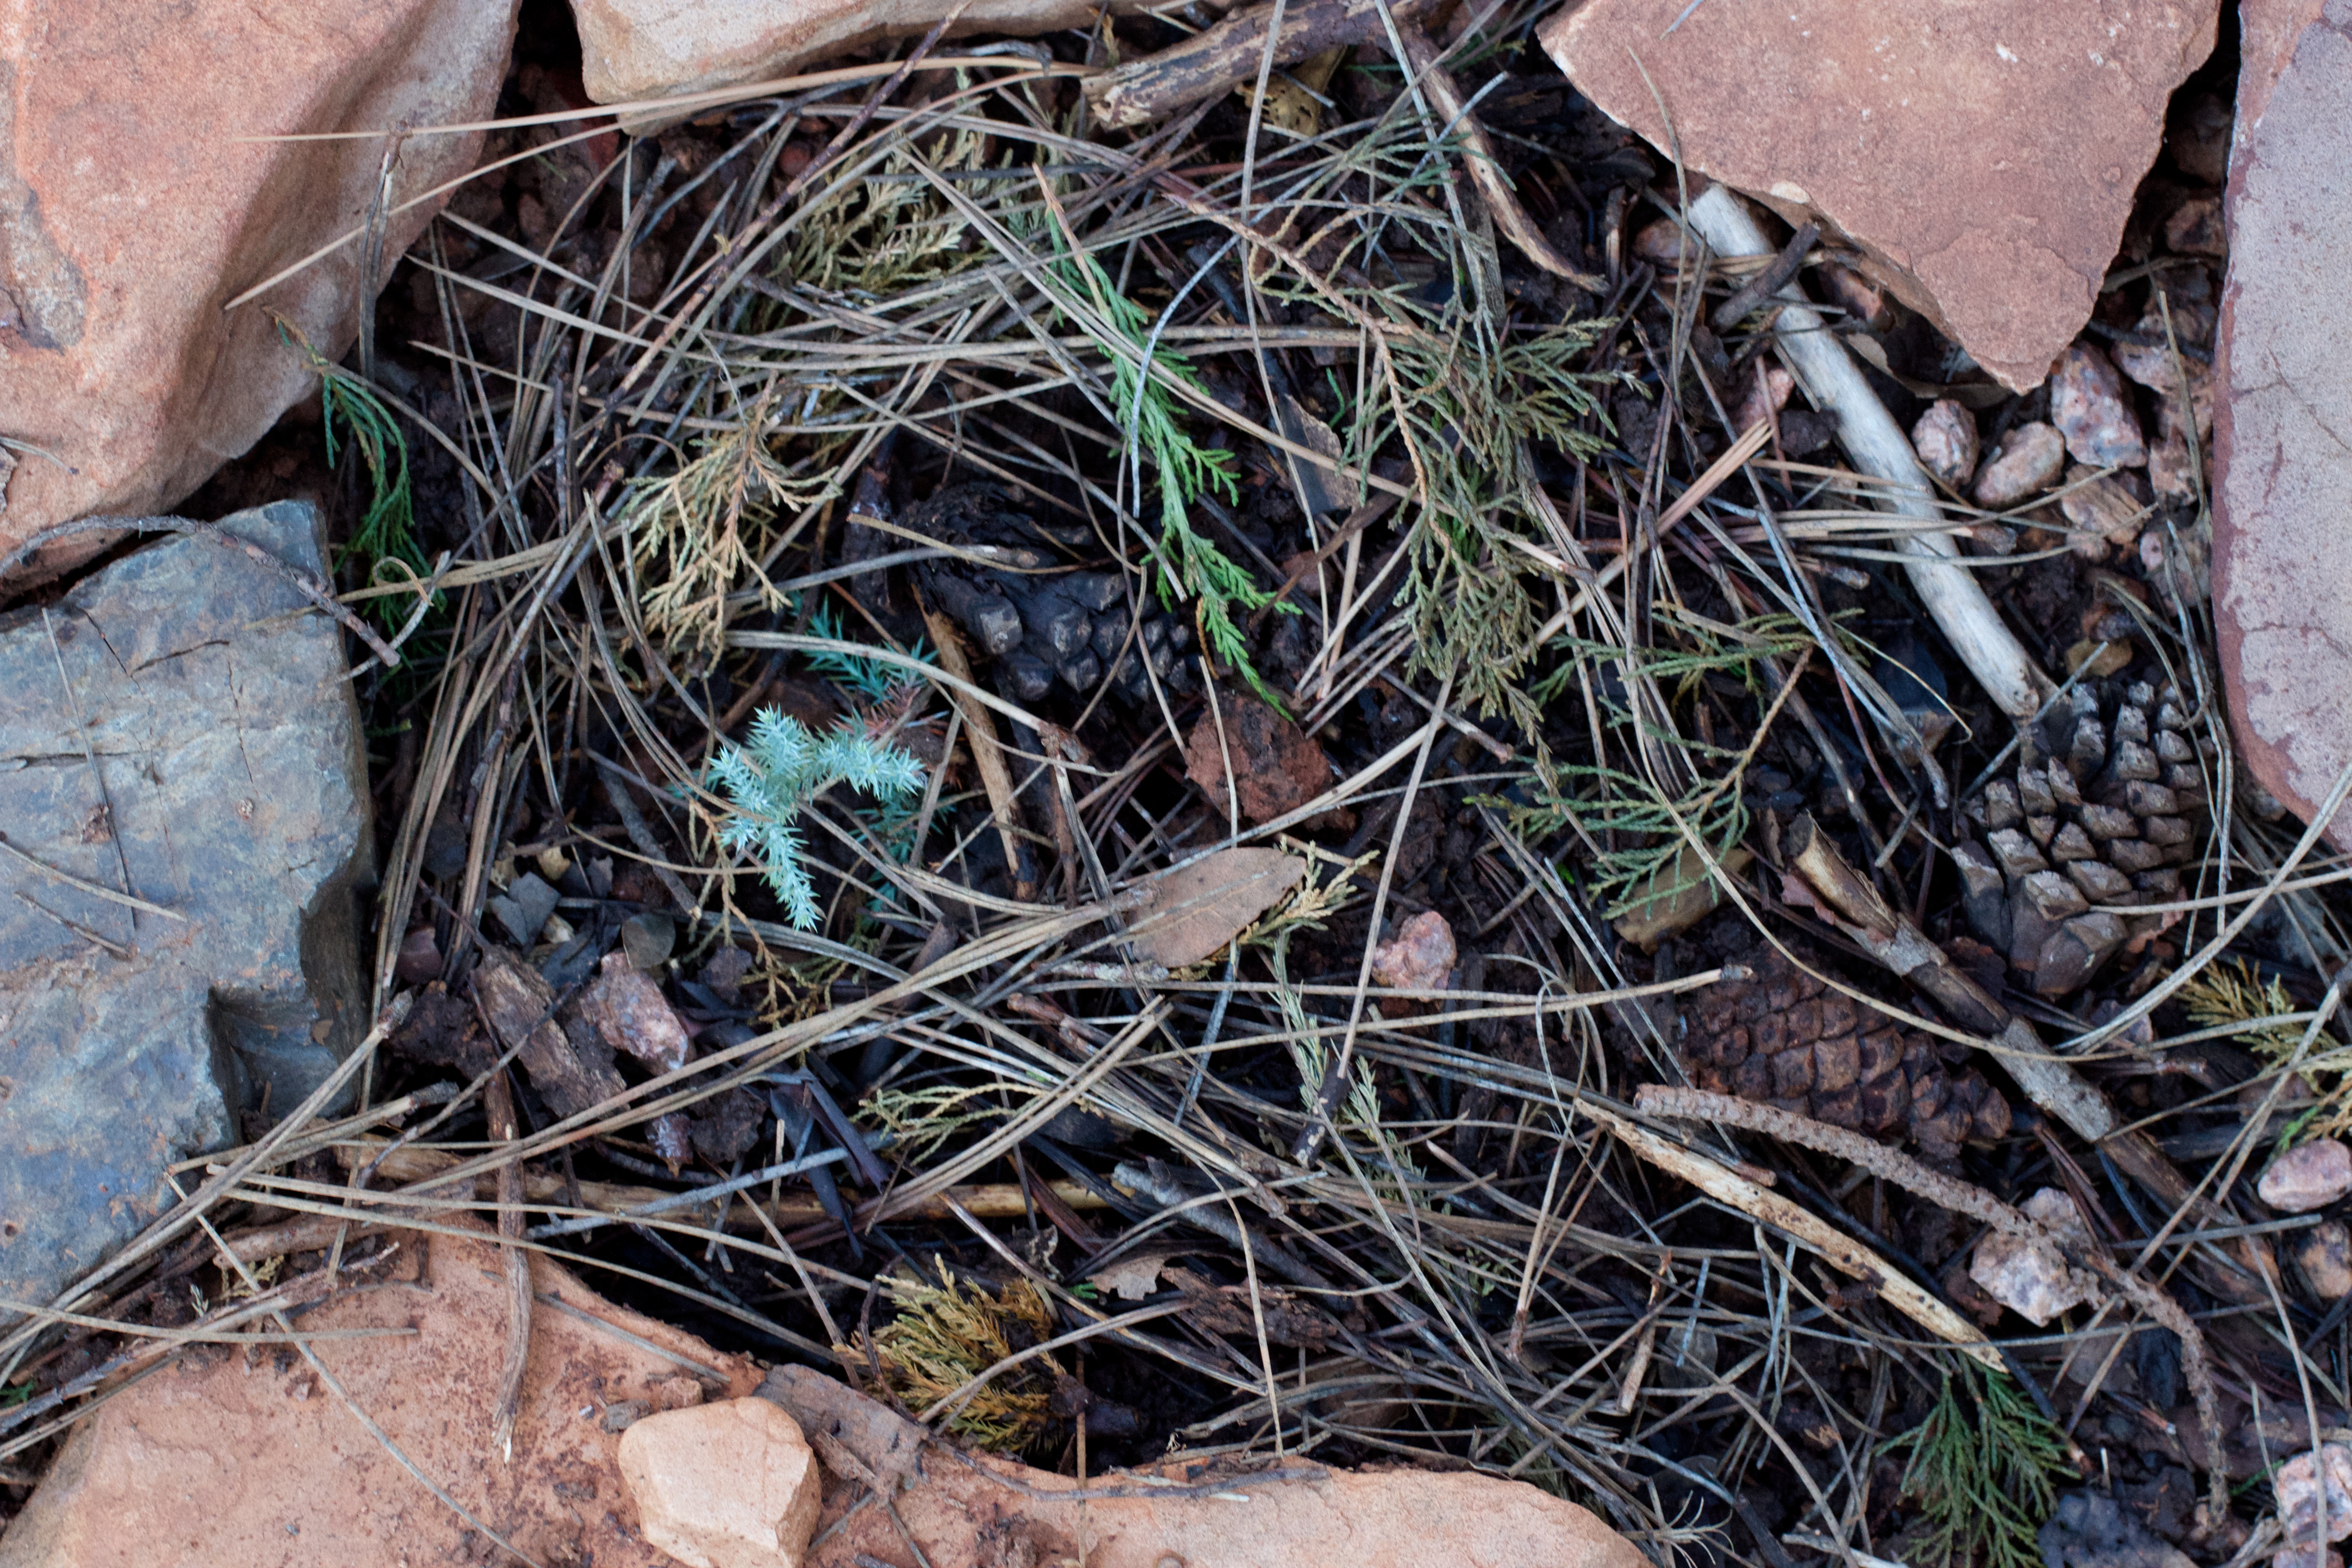
tree, plant, wildlife, soil, gardenphor